World Chess Championship 1966

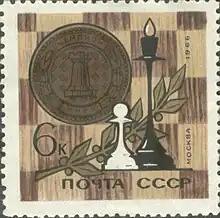
A Soviet stamp dedicated to the World Chess Championship 1966

A World Chess Championship was played between Tigran Petrosian and Boris Spassky in Moscow from April 9 to June 9, 1966. Petrosian won.